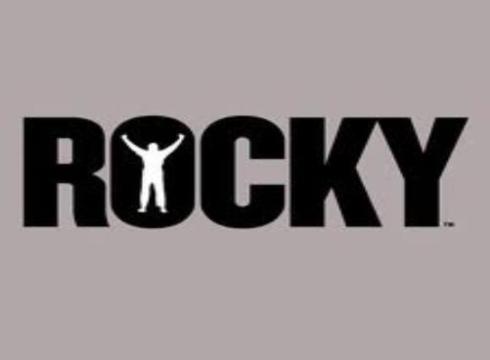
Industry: Clothes